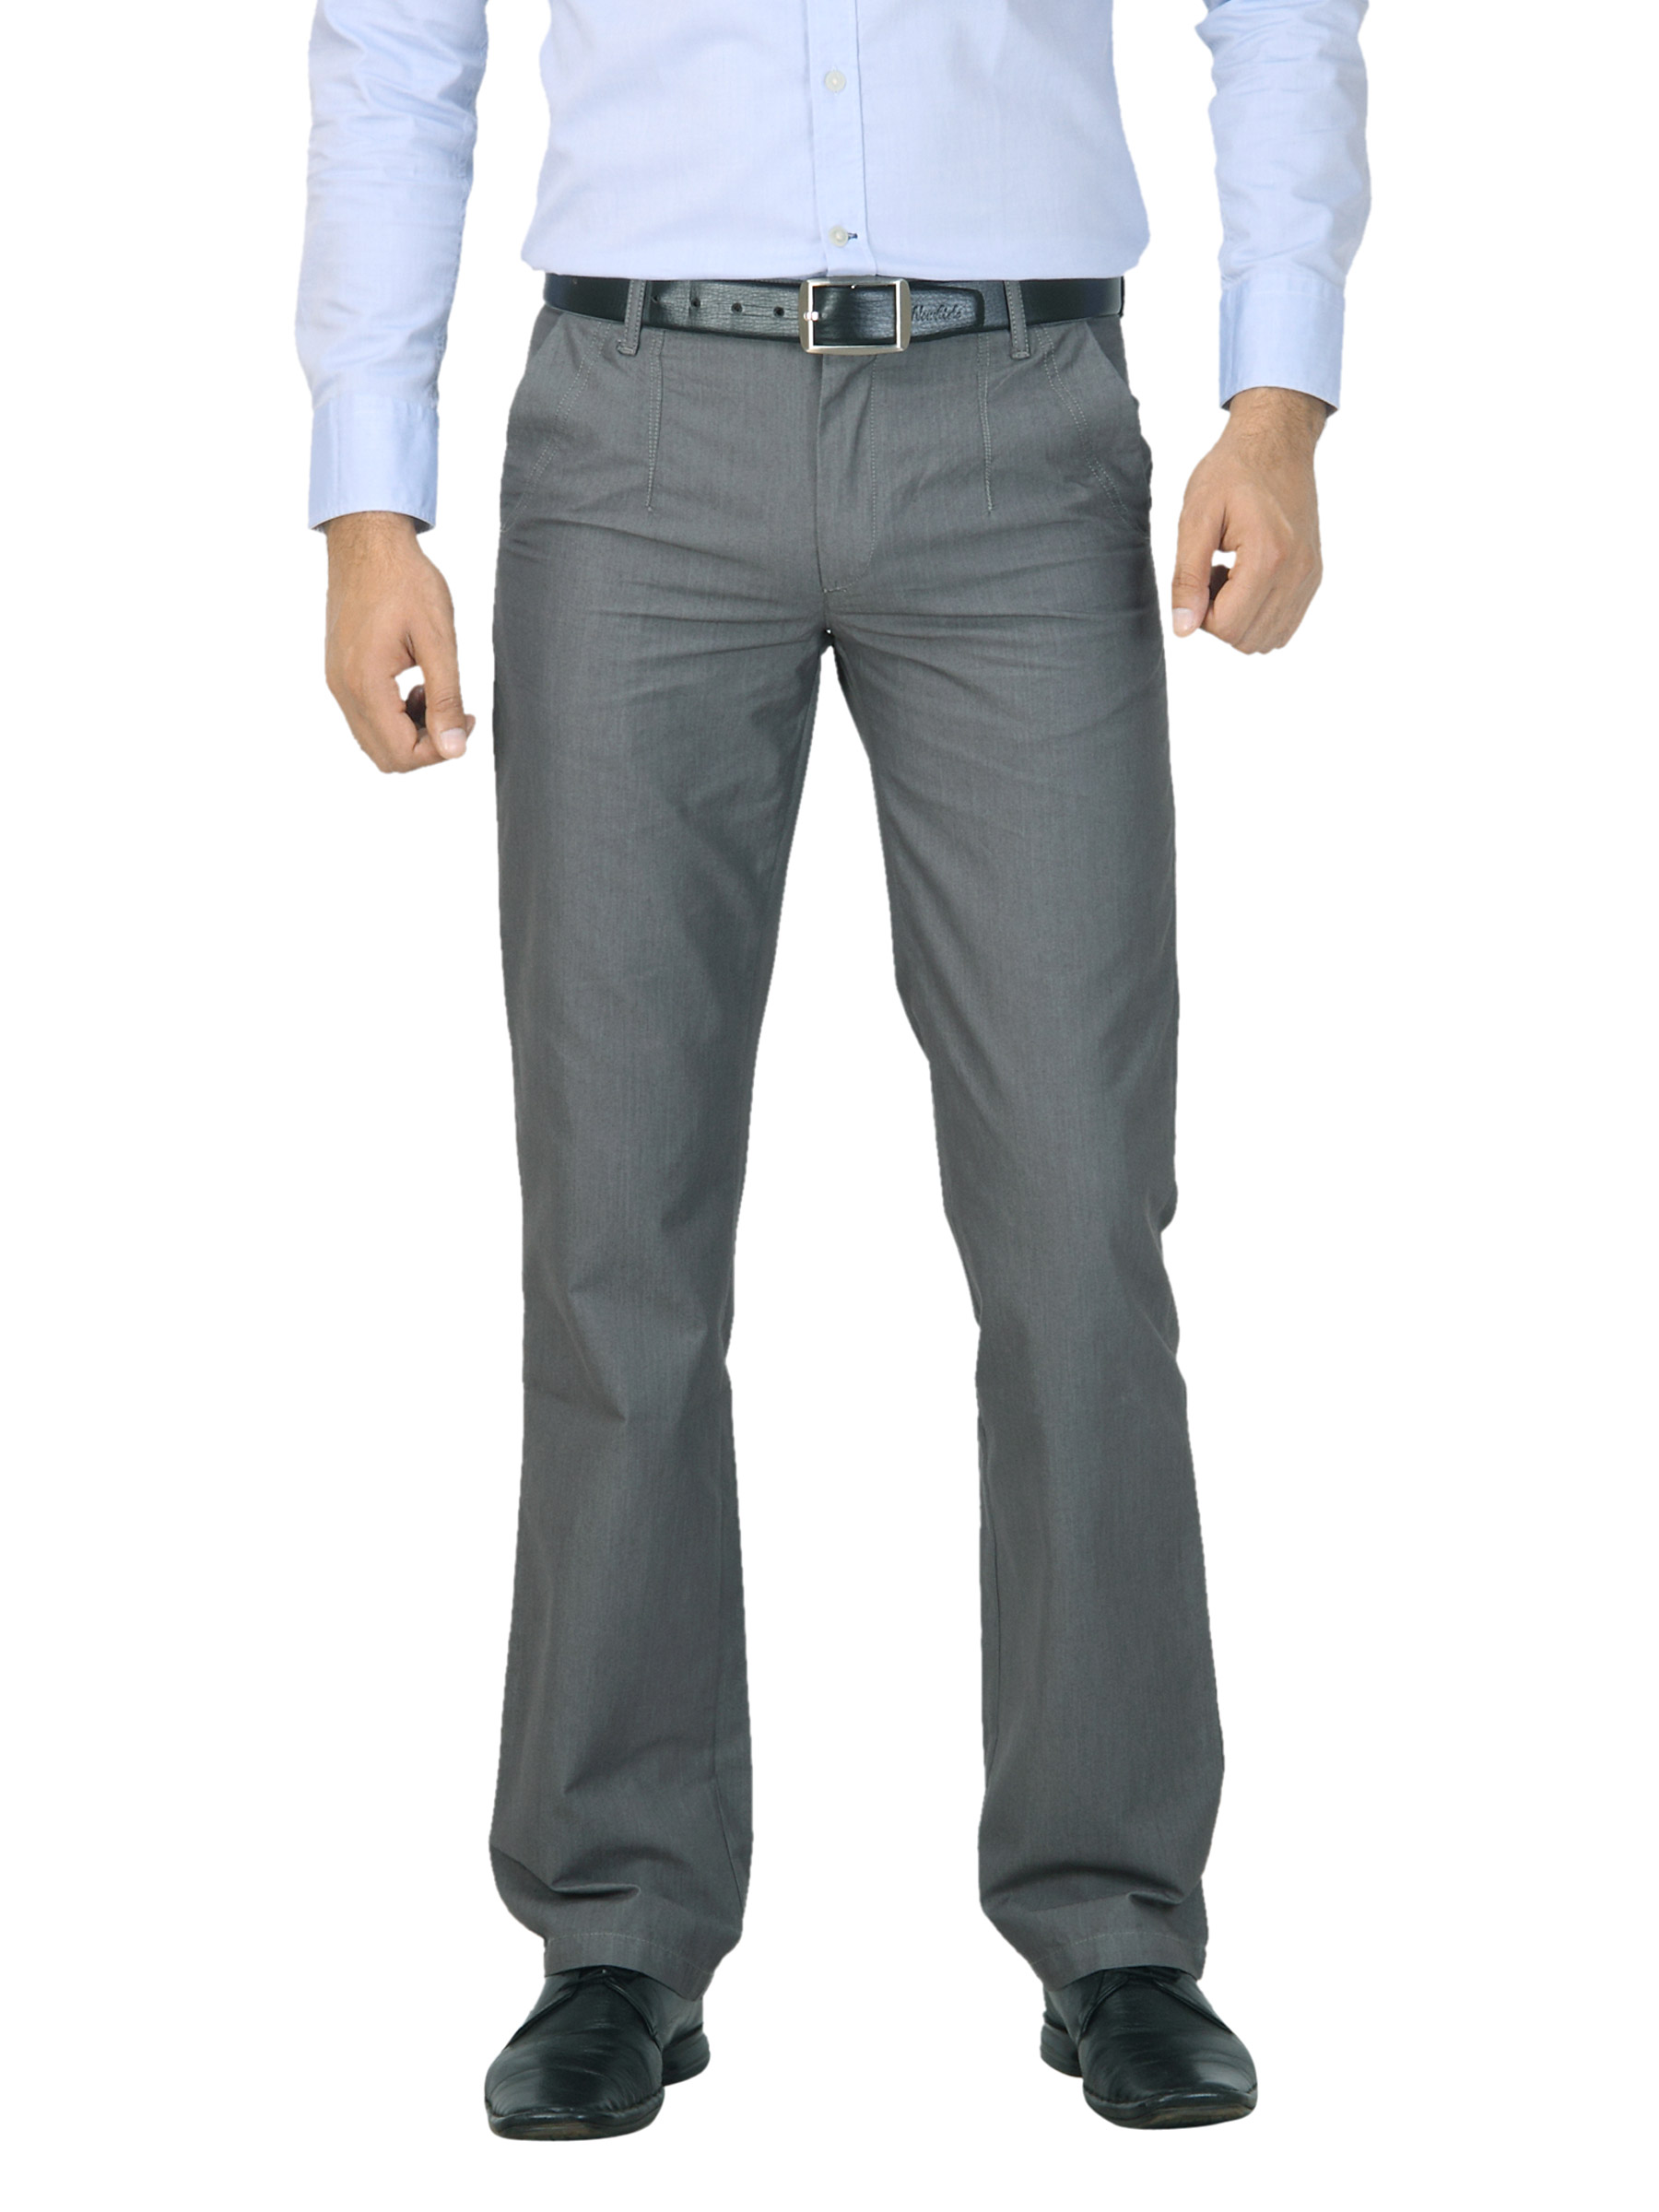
Mark Taylor Men Solid Grey Trouser
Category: Apparel / Bottomwear / Trousers
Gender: Men
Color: Grey
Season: Fall 2011
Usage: Casual